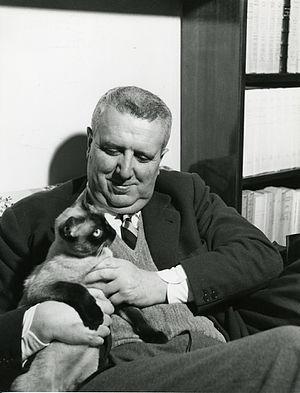
Carlo Bo était un intellectuel italien du XXᵉ siècle, un universitaire, historien de la littérature — l'un des plus grands experts de littérature française — qui, outre son activité de professeur, fut recteur d'université et un homme politique, qui fut nommé, en 1984, sénateur à vie.